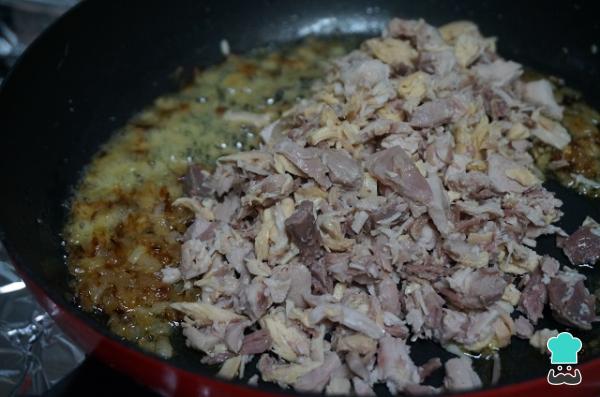
Cuando esté dorada la cebolla, introducimos la carne a la sartén. La removemos para que todo se una y coja el sabor de la cebolla.